Tanks in the British Army

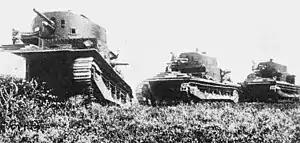
Vickers Medium Mark Is on a manoeuvre somewhere in England, 1930

The German response to the Cambrai assault was to develop its own armoured program. Soon the massive A7V appeared. The A7V was a clumsy monster, weighing 30 tons with a crew of eighteen. By the end of the war, only twenty had been built. Although other tanks were on the drawing board, material shortages limited the German tank corps to these A7Vs and some captured Mark IVs. The A7V would be involved in the first tank "vs". tank battle of the war on 24 April 1918 at Villers-Bretonneux—a battle in which there was no clear winner.